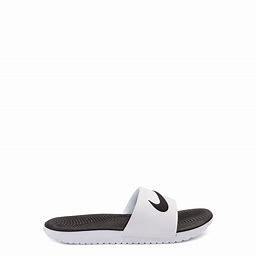
Brand: Nike
Model: Kawa